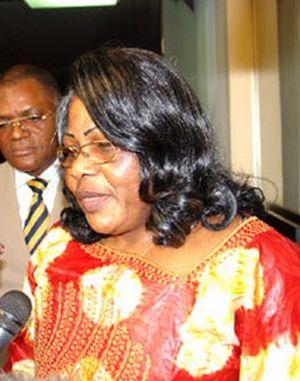
Photo du Dr Helene Mambu, représentante de l'OMS au Cameroun, lors d'une conférence de presse à la sortie du bureau du premier ministre, à Yaounde, février 2008.
Hélène Mambu ou Helene Mambu-ma-Disu, née le 28 février 1948, est une femme médecin congolaise, experte en santé publique, pédiatre et diplomate de l'Organisation des Nations unies. Elle a été conseillère régionale du bureau régional pour l'Afrique de l'Organisation mondiale de la santé, et plus tard elle a été pendant 18 ans représentante de l'Organisation mondiale de la santé dans plusieurs pays de la région, avant de prendre sa retraite en 2008. Elle travaille actuellement au Programme de financement durable de la Vaccination du Sabin Vaccine Institute, dont elle coordonne les activités sur le terrain en République démocratique du Congo, République du Congo et à Madagascar.